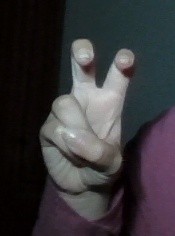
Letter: toot